Image resolution

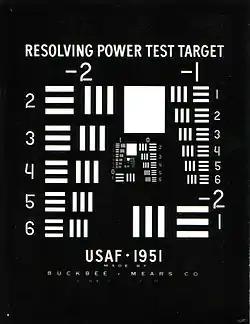
The 1951 USAF resolution test target is a classic test target used to determine spatial resolution of imaging sensors and imaging systems.

The measure of how closely lines can be resolved in an image is called spatial resolution, and it depends on properties of the system creating the image, not just the pixel resolution in pixels per inch (ppi). For practical purposes the clarity of the image is decided by its spatial resolution, not the number of pixels in an image. In effect, spatial resolution is the number of "independent" pixel values per unit length.